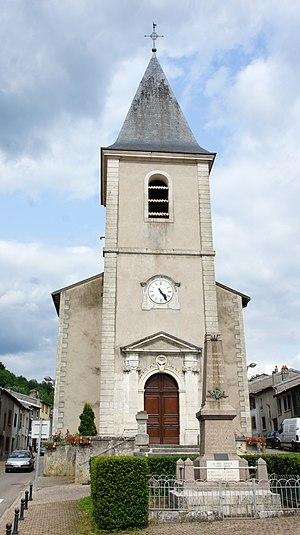
vue de l'Église monument aux morts.
Maron est une commune française située dans le département de Meurthe-et-Moselle, en région Grand Est.